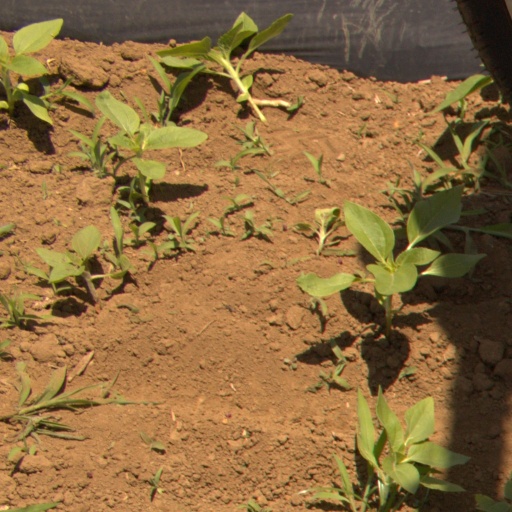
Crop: Jerusalem artichoke